Sofia's Last Ambulance

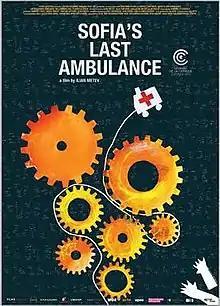
Official poster

Sofia's Last Ambulance (a co-production of Germany, Bulgaria, and Croatia) is a feature-length observational documentary film by Bulgarian director Ilian Metev. The film premiered at the 51st Semaine de la Critique (Critics' Week) at the 2012 Cannes Film Festival, where it won the inaugural France 4 Visionary Award (France 4 Prix Revelation). It was the second documentary ever to compete in the section's 51-year history.